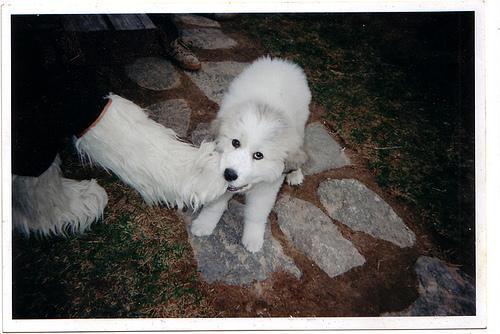
Great_Pyrenees